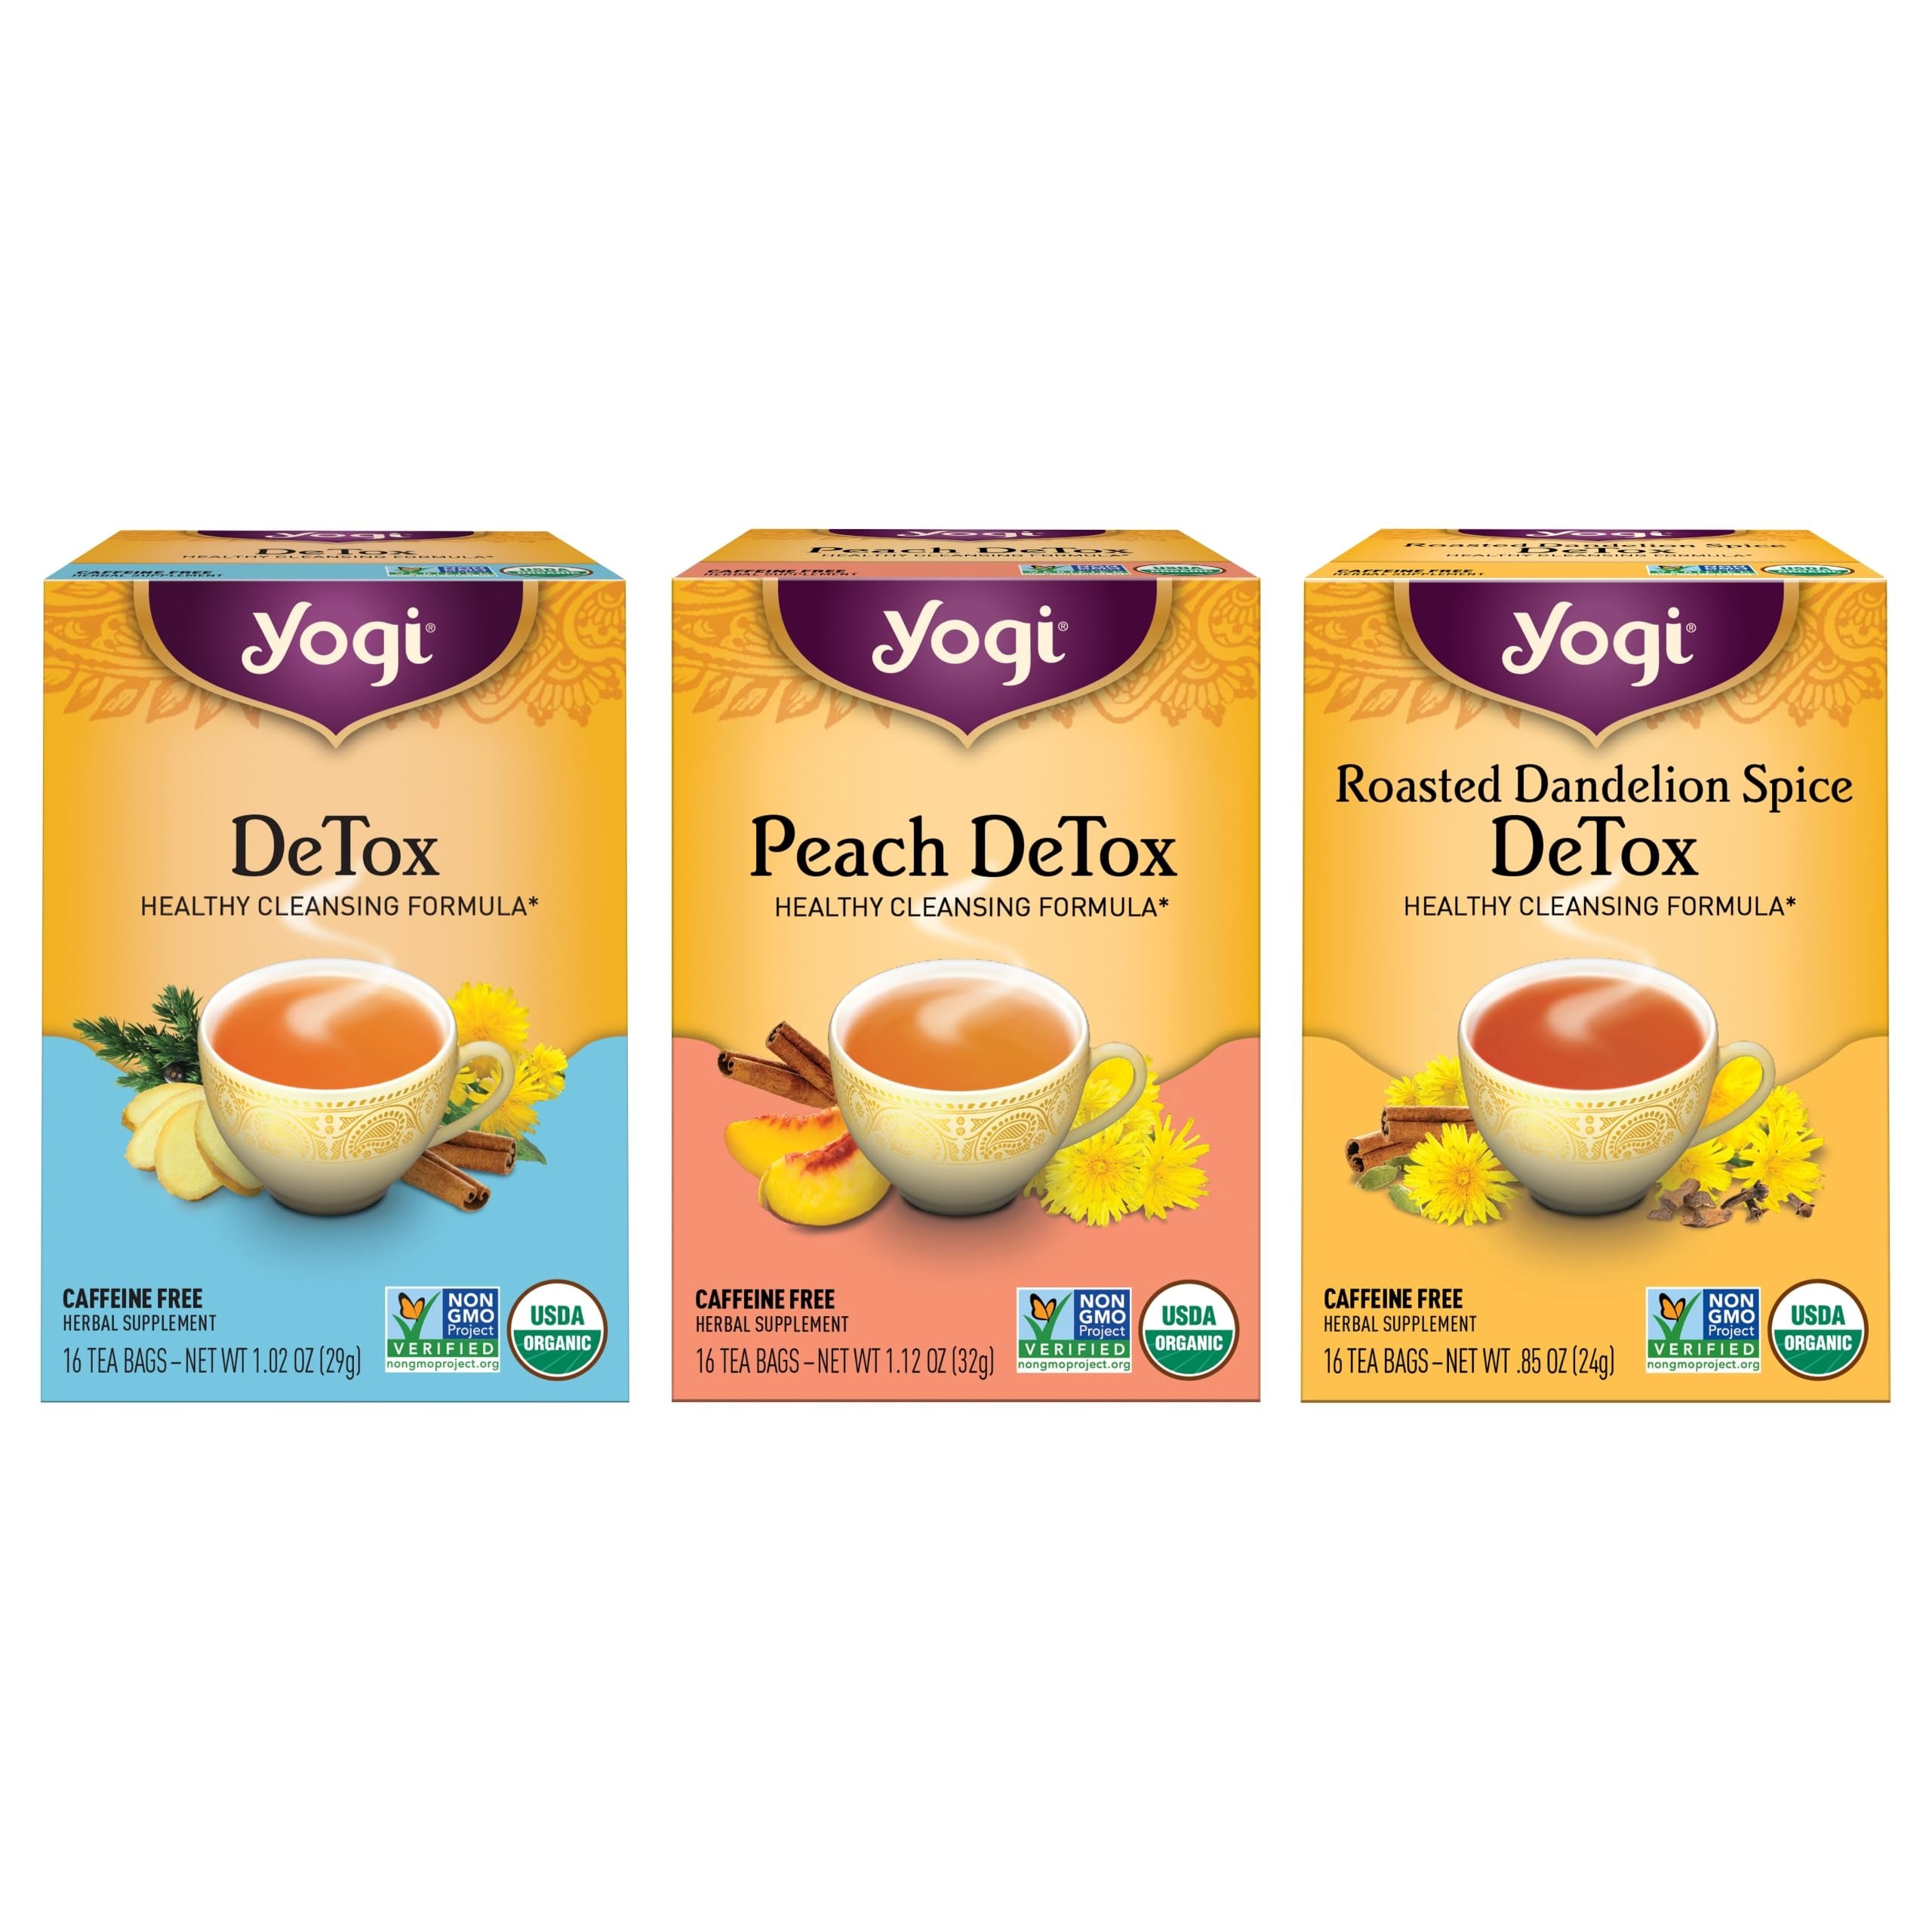
Item Name: Yogi Tea Herbal DeTox Variety Sampler - 16 Bags per Pack (3 Packs) - Organic Sampler - Includes Peach & Original DeTox Teas & Roasted Dandelion Spice
Bullet Point 1: Detox Cleanse Tea Sampler: The Yogi Herbal DeTox Tea Variety Pack Sampler includes three delicious organic detox teas
Bullet Point 2: Organic Tea Variety Pack: This detox tea assortment is purposefully blended with traditional Ayurvedic ingredients to support the body’s natural cleansing process
Bullet Point 3: Tea Bag Instructions: To get the most out of every cup, view the Brewing Suggestions located on the back of each individual Yogi Tea carton.
Bullet Point 4: Organic Tea Ingredients: This pack of Yogi tea is vegan, USDA Organic, and NON-GMO, so you can be sure you're getting the best in every cup
Bullet Point 5: Uniquely Yogi: We believe in using the highest quality spices and botanicals, complementing them with intriguing, delightful flavors, qualities that make all of our teas uniquely Yogi
Product Description: The Yogi Herbal DeTox Tea Variety Pack features a blend of delicious flavors, each designed with traditional Ayurvedic ingredients. The pack includes Yogi DeTox tea, Peach DeTox tea, and Roasted Dandelion Spice DeTox tea. Each tea is made with organic ingredients, providing an option for those seeking a natural cleanse.The Yogi DeTox tea combines time-honored cleansing herbs like Burdock and Dandelion with Juniper Berry, Ginger, and Black Pepper to support digestion and circulation. The Yogi Peach DeTox tea is a flavorful blend of traditional Ayurvedic cleansing herbs, including Burdock and Dandelion, with a sweet Peach twist for a refreshing detox tea experience. The Yogi Roasted Dandelion Spice DeTox tea offers a unique combination of roasted Dandelion and Dandelion Root, traditionally used to support the body’s natural detoxification processes.For over five decades, we’ve been making delicious, functional teas inspired by the ancient holistic healing philosophy of Ayurveda. Our diverse tea selection supports everyday well-being with specialized herbal formulas thoughtfully blended for both health benefits and appealing flavor.Yogi is a Certified B Corporation producing more than 40 tea blends from over 100 organic spices and botanicals sourced from around the globe. With every ingredient we source, and every tea bag we make, we strive to support environmental sustainability and social responsibility. We do so by following highly selective sourcing standards, performing rigorous quality tests, mandating environmentally sound farming practices, and partnering with local communities. Through such partnerships, we want to empower our entire tea ecosystem to live healthy, vibrant lives. It is our hope that our commitment to goodness shines through in every cup of Yogi tea.
Value: 48.0
Unit: Count

Price: 14.99